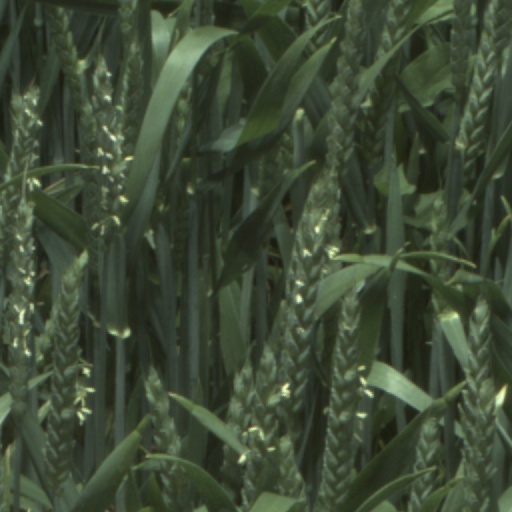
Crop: wheat